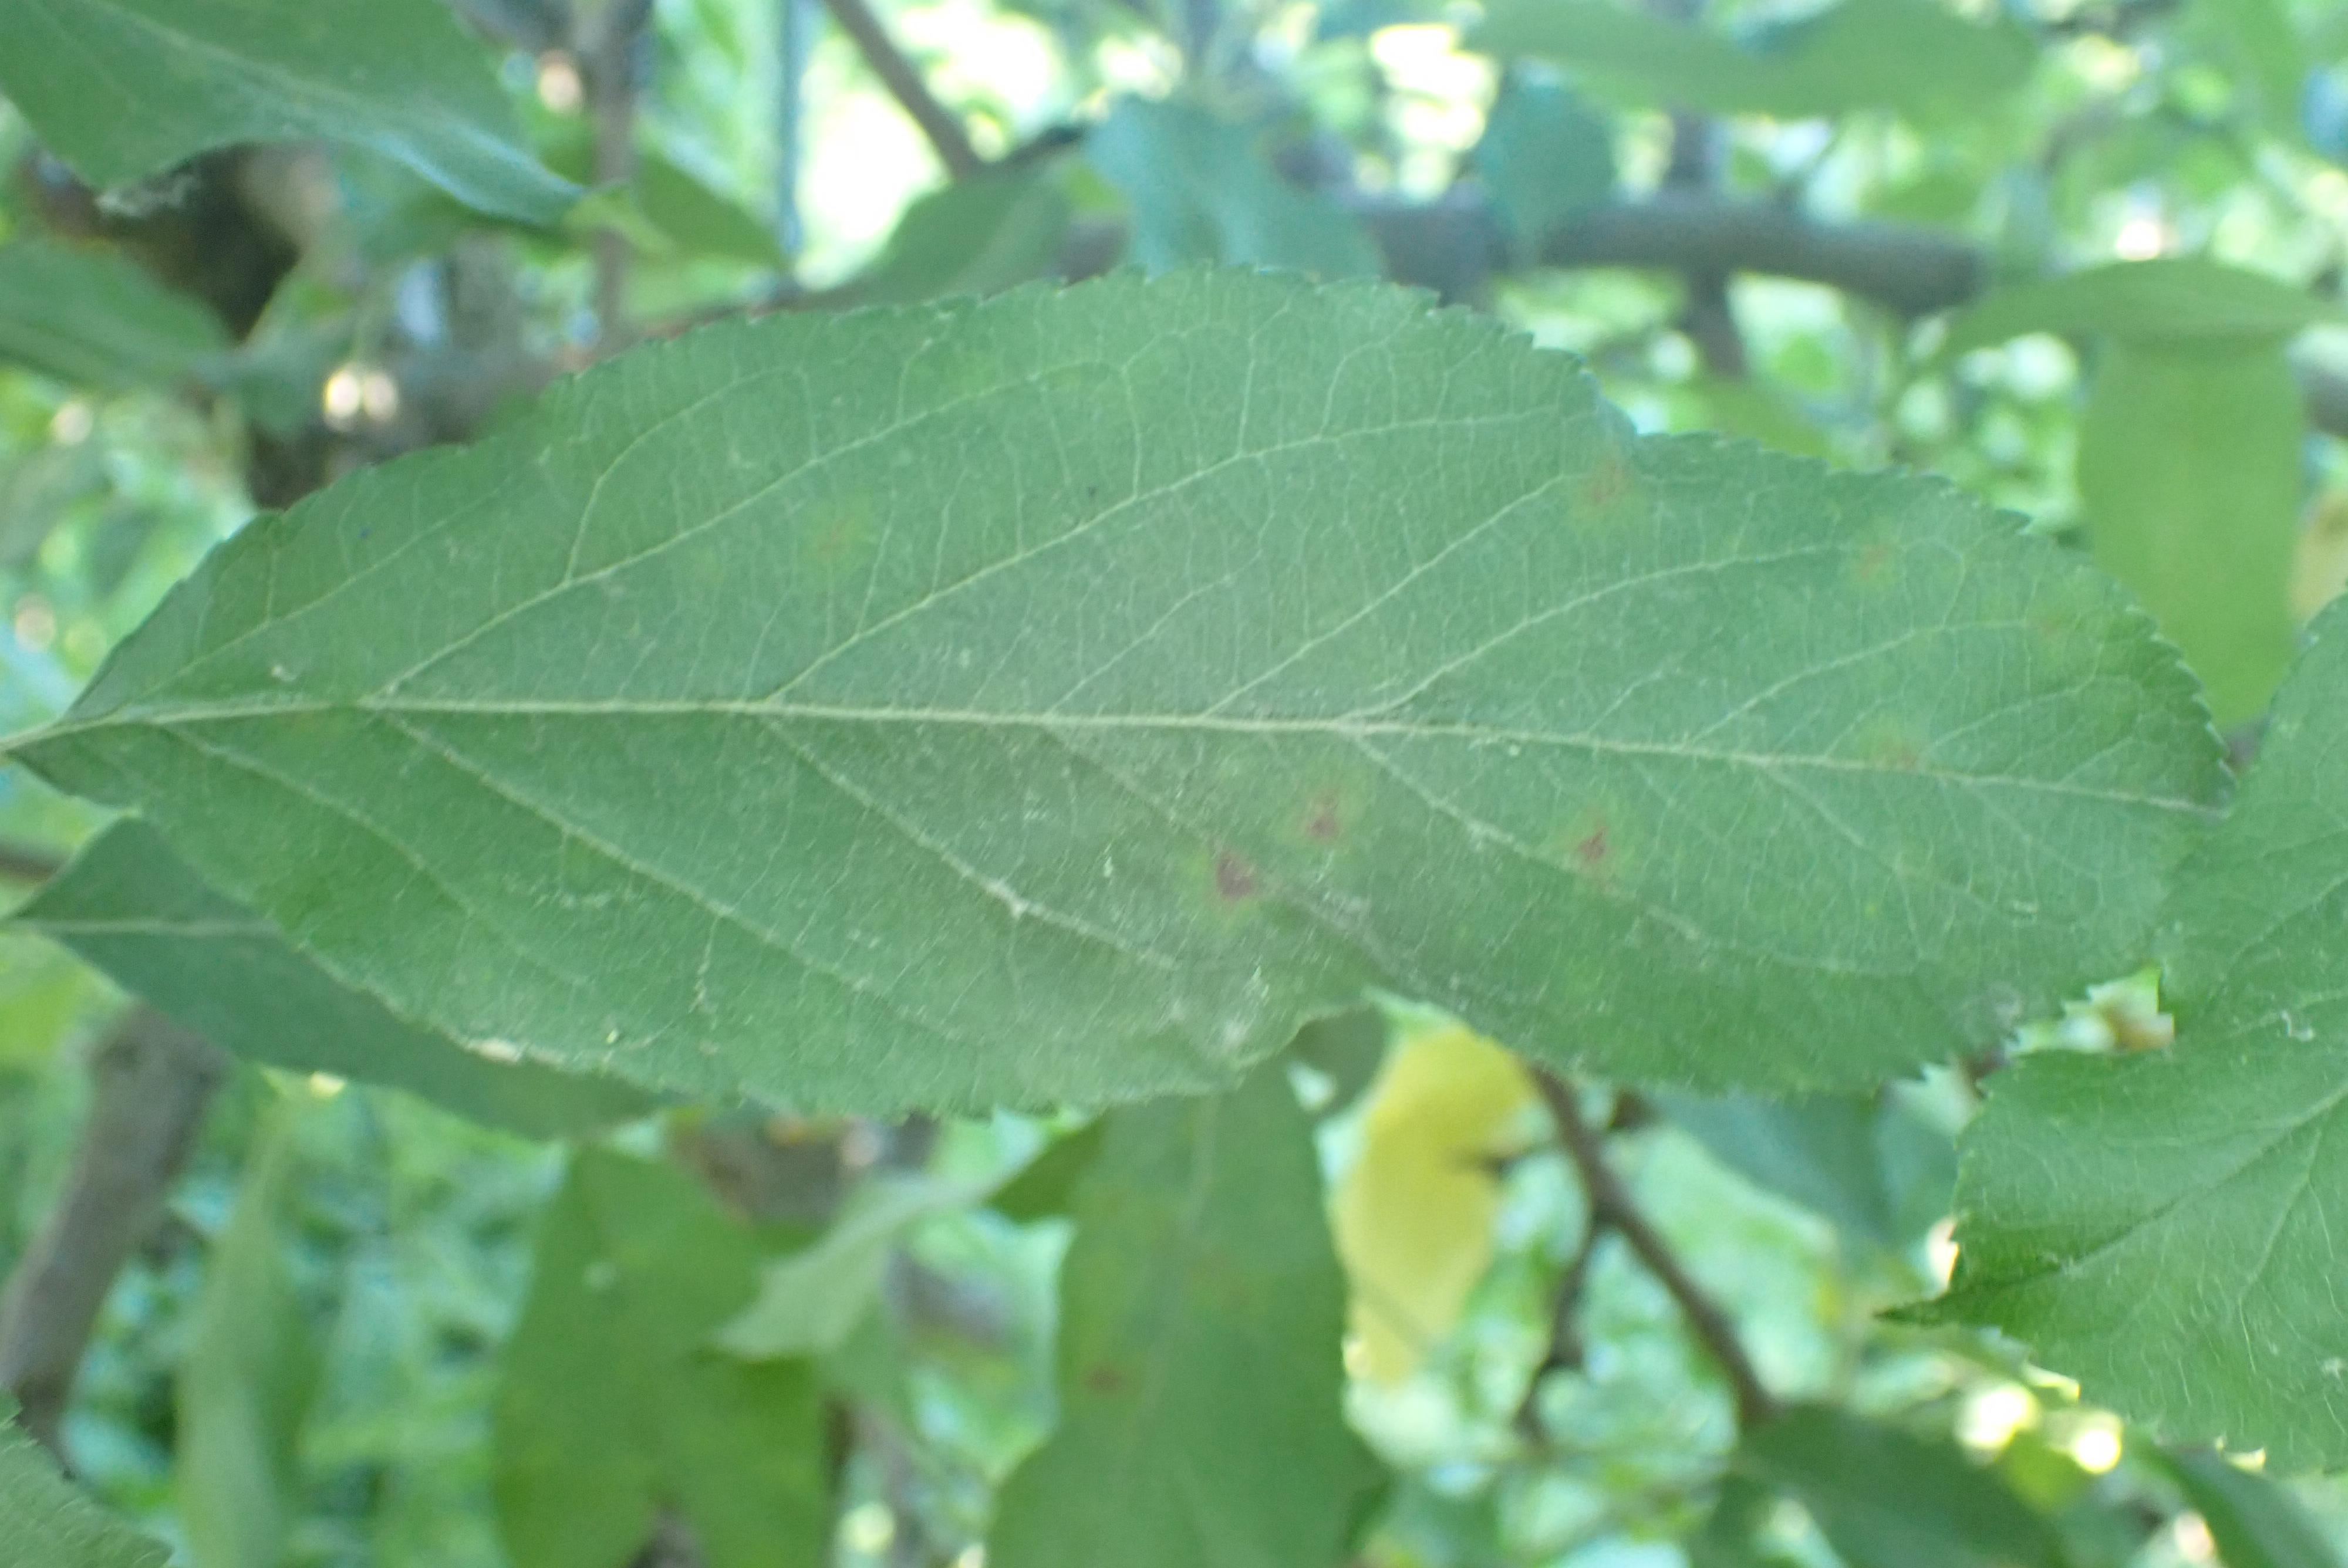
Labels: scab